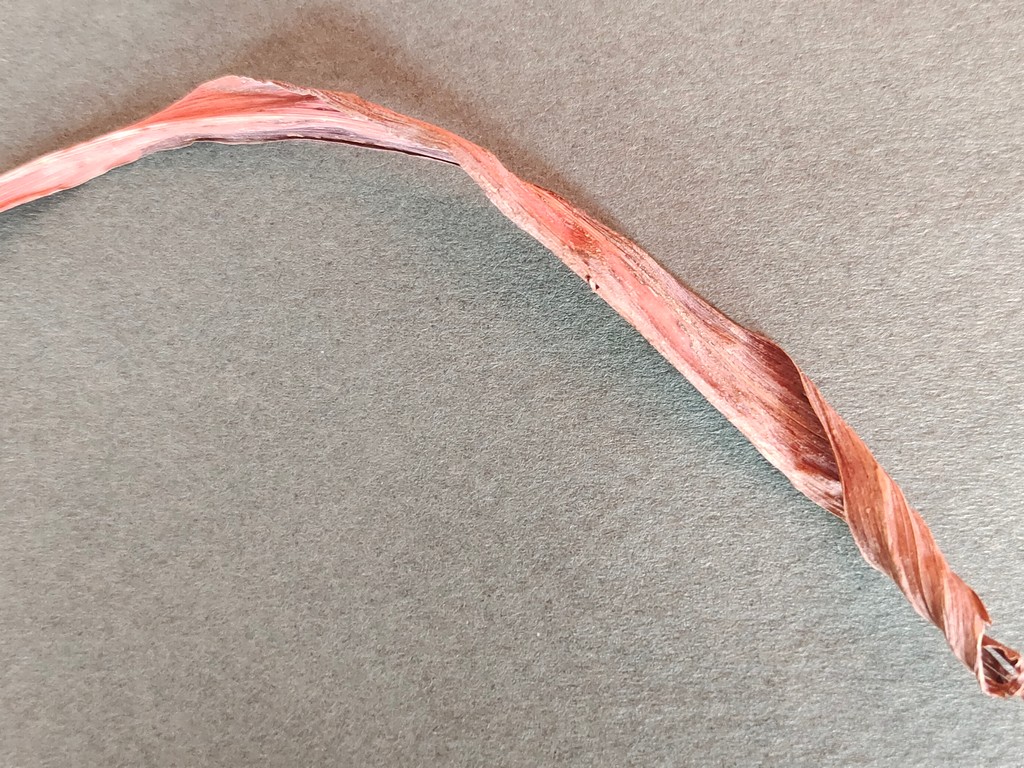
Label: Dried